Harriet de Boinville

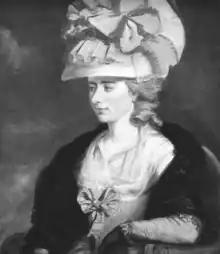
Portrait of Frances Burney by her cousin Edward Francis Burney. Source: Public Domain.

Harriet was a close friend of the most famous female novelist in Britain at the end of the eighteenth century, Frances Burney. In 1793 the two British women disobeyed their fathers to marry French aristocrats who had become virtually penniless exiles in London as a result of the French Revolution. Harriet eloped to Scotland. Miss Burney married in her native country; her disapproving father refused to attend the ceremony. Harriet always respectfully addressed Frances, twenty years older, as Madame d’Arblay. Soon the friends were mothers. Frances had a son in 1794; Harriet had a daughter in 1795 and a son two years later.